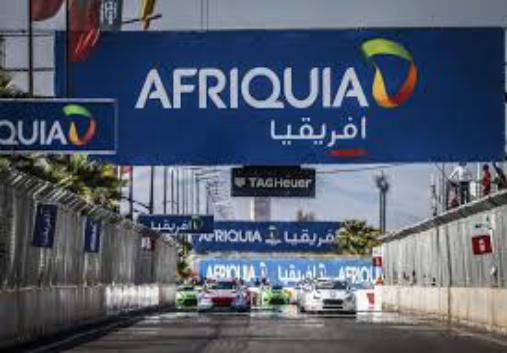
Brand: Afriquia
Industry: Others